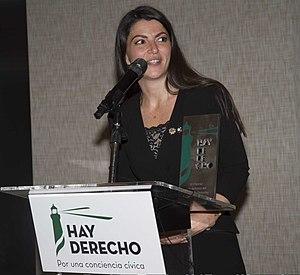
Meritxell Batet Lamaña [mə.ɾiˈt͡ʃeʎ bəˈtet ləˈmaɲə] est une universitaire et femme d'État espagnole membre du Parti des socialistes de Catalogne, née le 19 mars 1973 à Barcelone. Elle est présidente du Congrès des députés depuis le 21 mai 2019.